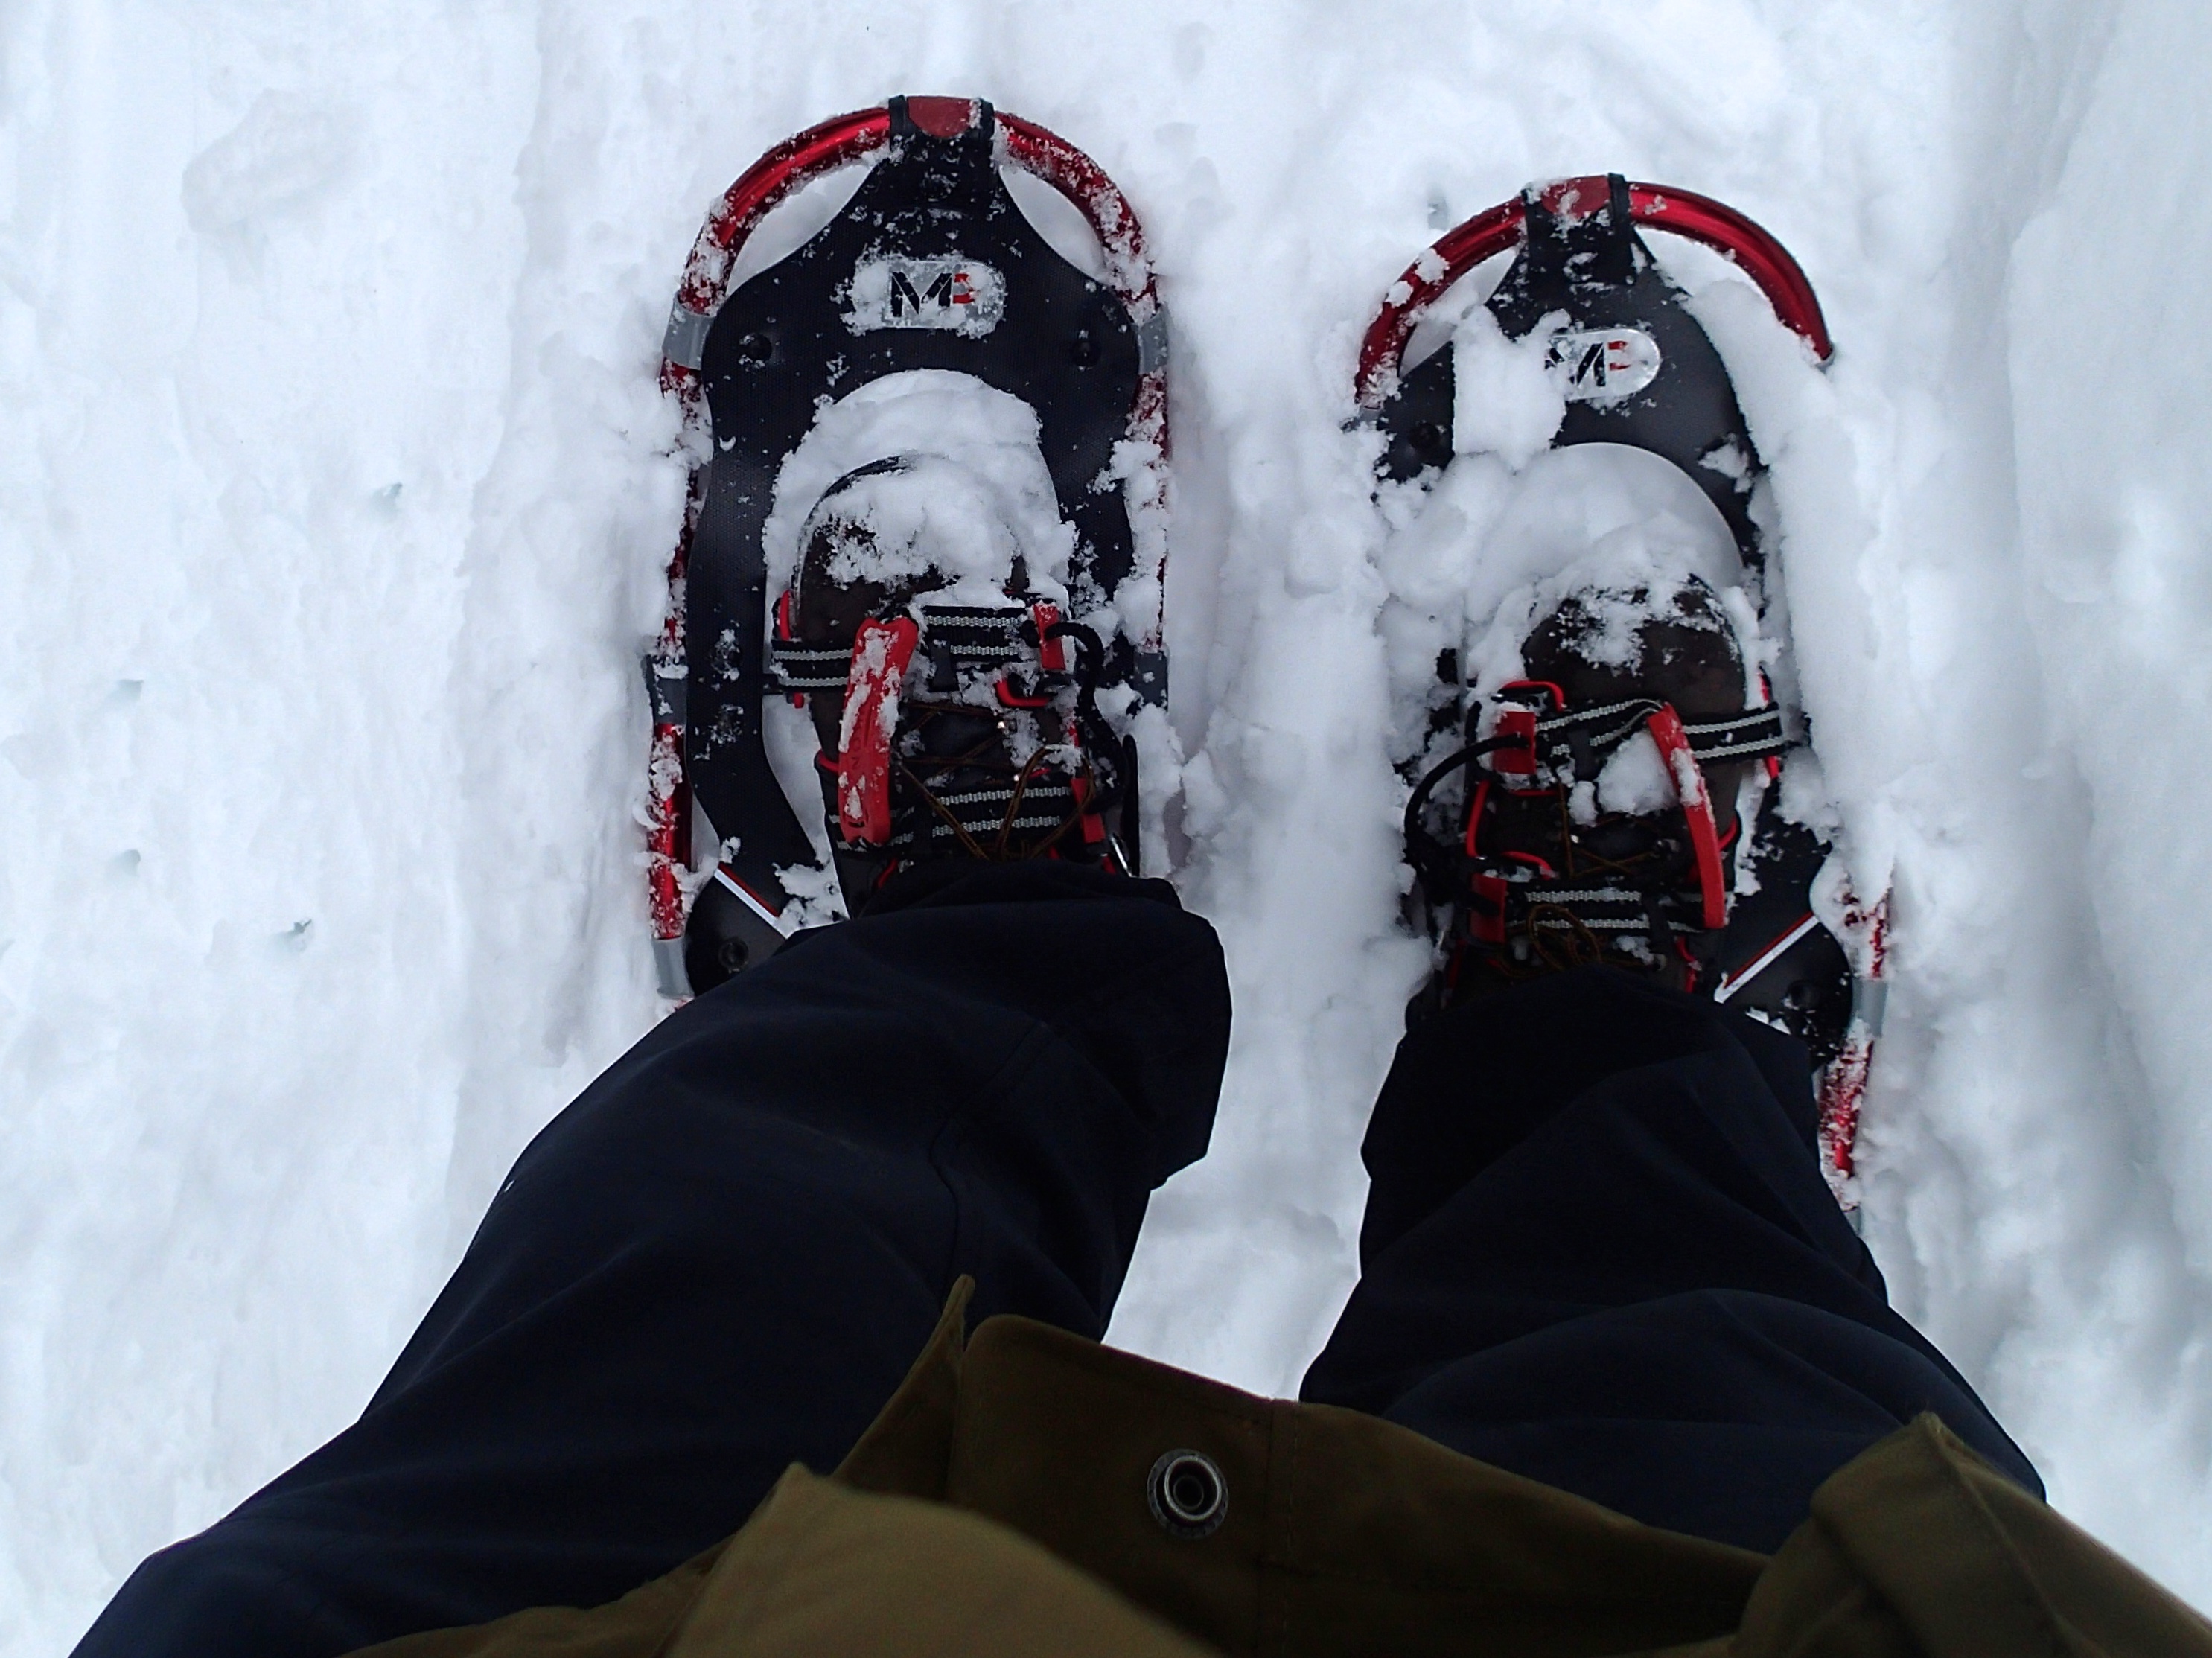
snow, winter, adventure, weather, footwear